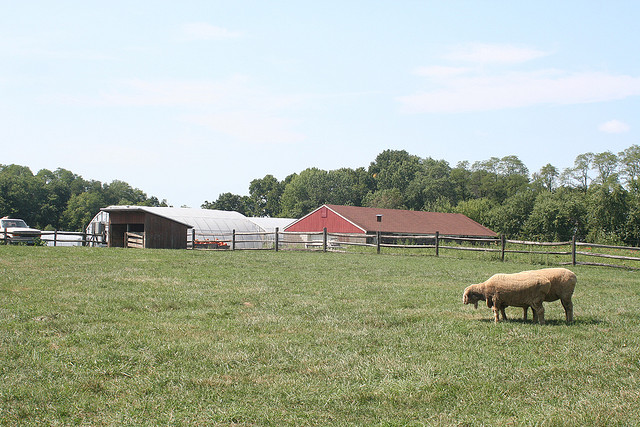
user: Given an image and a question. Answer the question in a short answer. Question: What do you call the red building in the background? Short Answer:
assistant: barn